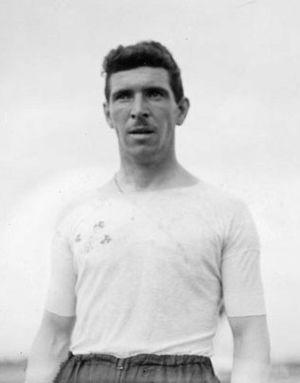
John Joseph Daly est un athlète irlandais qui concourut sous la nationalité britannique spécialiste du fond. Son club était la Gaelic Athletic Association.